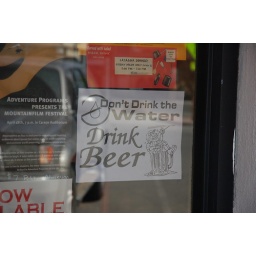
A sign on the door of the San Luis Valley Brewing Company, in reference to the great salmonella crisis of 2008.